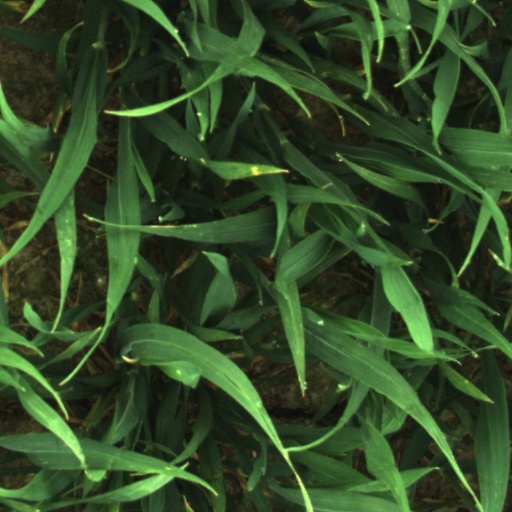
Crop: wheat